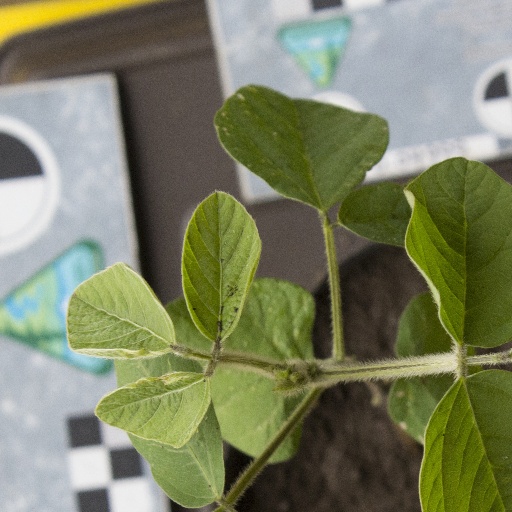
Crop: soybean